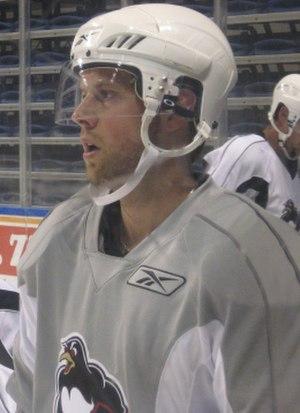
Jean-Michel Daoust, né le 24 novembre 1983 à Salaberry-de-Valleyfield dans la province du Québec au Canada, est un joueur professionnel canadien de hockey sur glace.
Maxime Talbot est un joueur professionnel canadien de hockey sur glace. Entre 2004 et 2011, il évolue au poste de centre pour les Penguins de Pittsburgh dans la Ligue nationale de hockey avec lesquels il remporte la Coupe Stanley en 2008-2009 puis rejoint les Flyers de Philadelphie en 2011. Le 10 septembre 2019, il devient analyste et commentateur pour le réseau des sports.